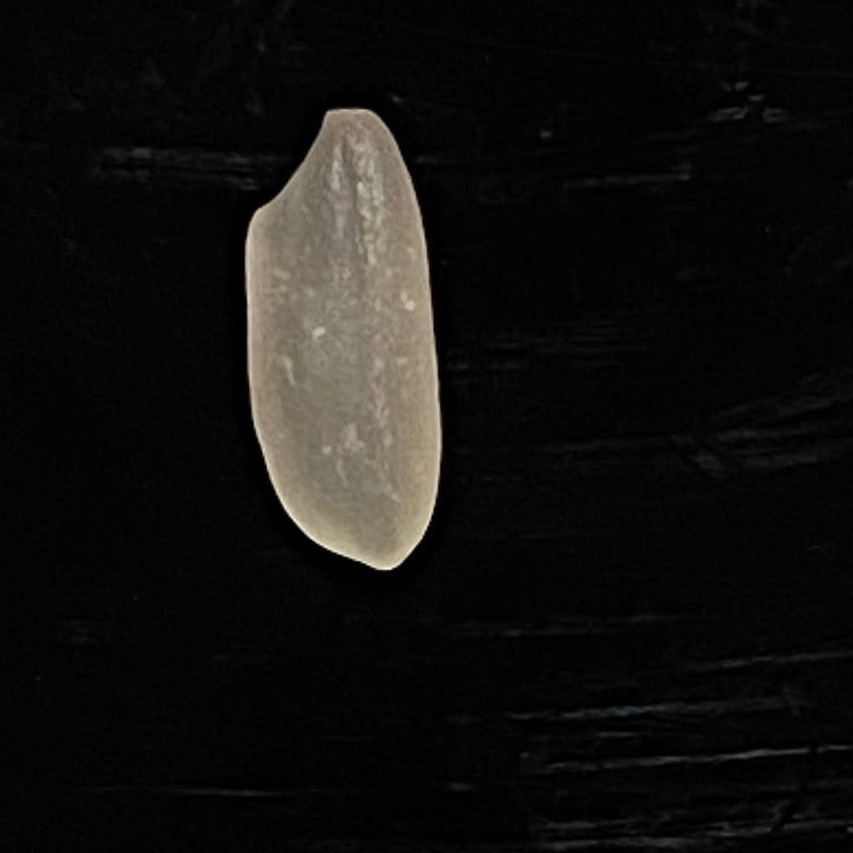
Rice variety: Subol_Lota